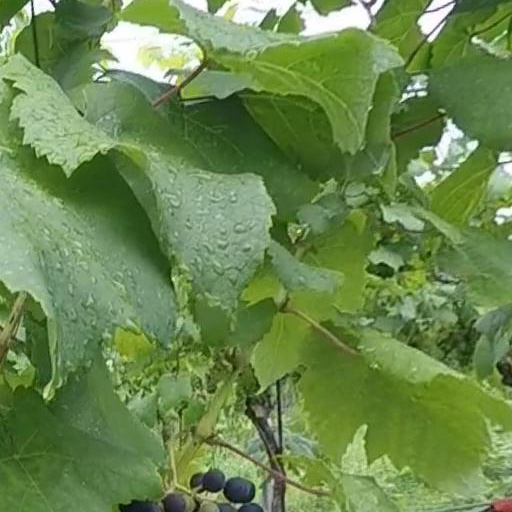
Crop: grape